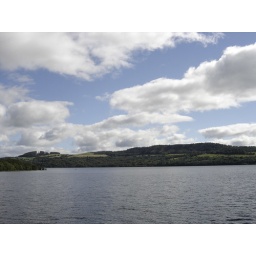
A great view of the clouds on a fairly clear day as they pass over the Scottish highlands.